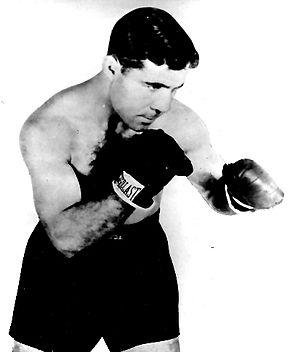
Baltasar Sangchili, né Baltasar Belenguer Hervás le 10 octobre 1911 à Torrent, près de Valence et mort le 2 septembre 1992, est un boxeur espagnol.